Ernie Calverley

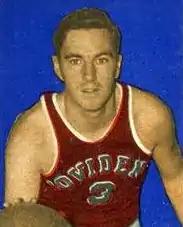
Calverley in 1948

Ernest A. Calverley (January 30, 1924 – October 20, 2003) was an American professional basketball player. He was an All-American while playing for the University of Rhode Island. He played professionally with the Providence Steamrollers of the Basketball Association of America for three seasons from 1946 to 1949. Calverley led the league in assists and was an All-BAA Second Team selection in his first season in the league.